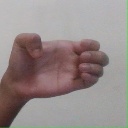
अक्षर: ख